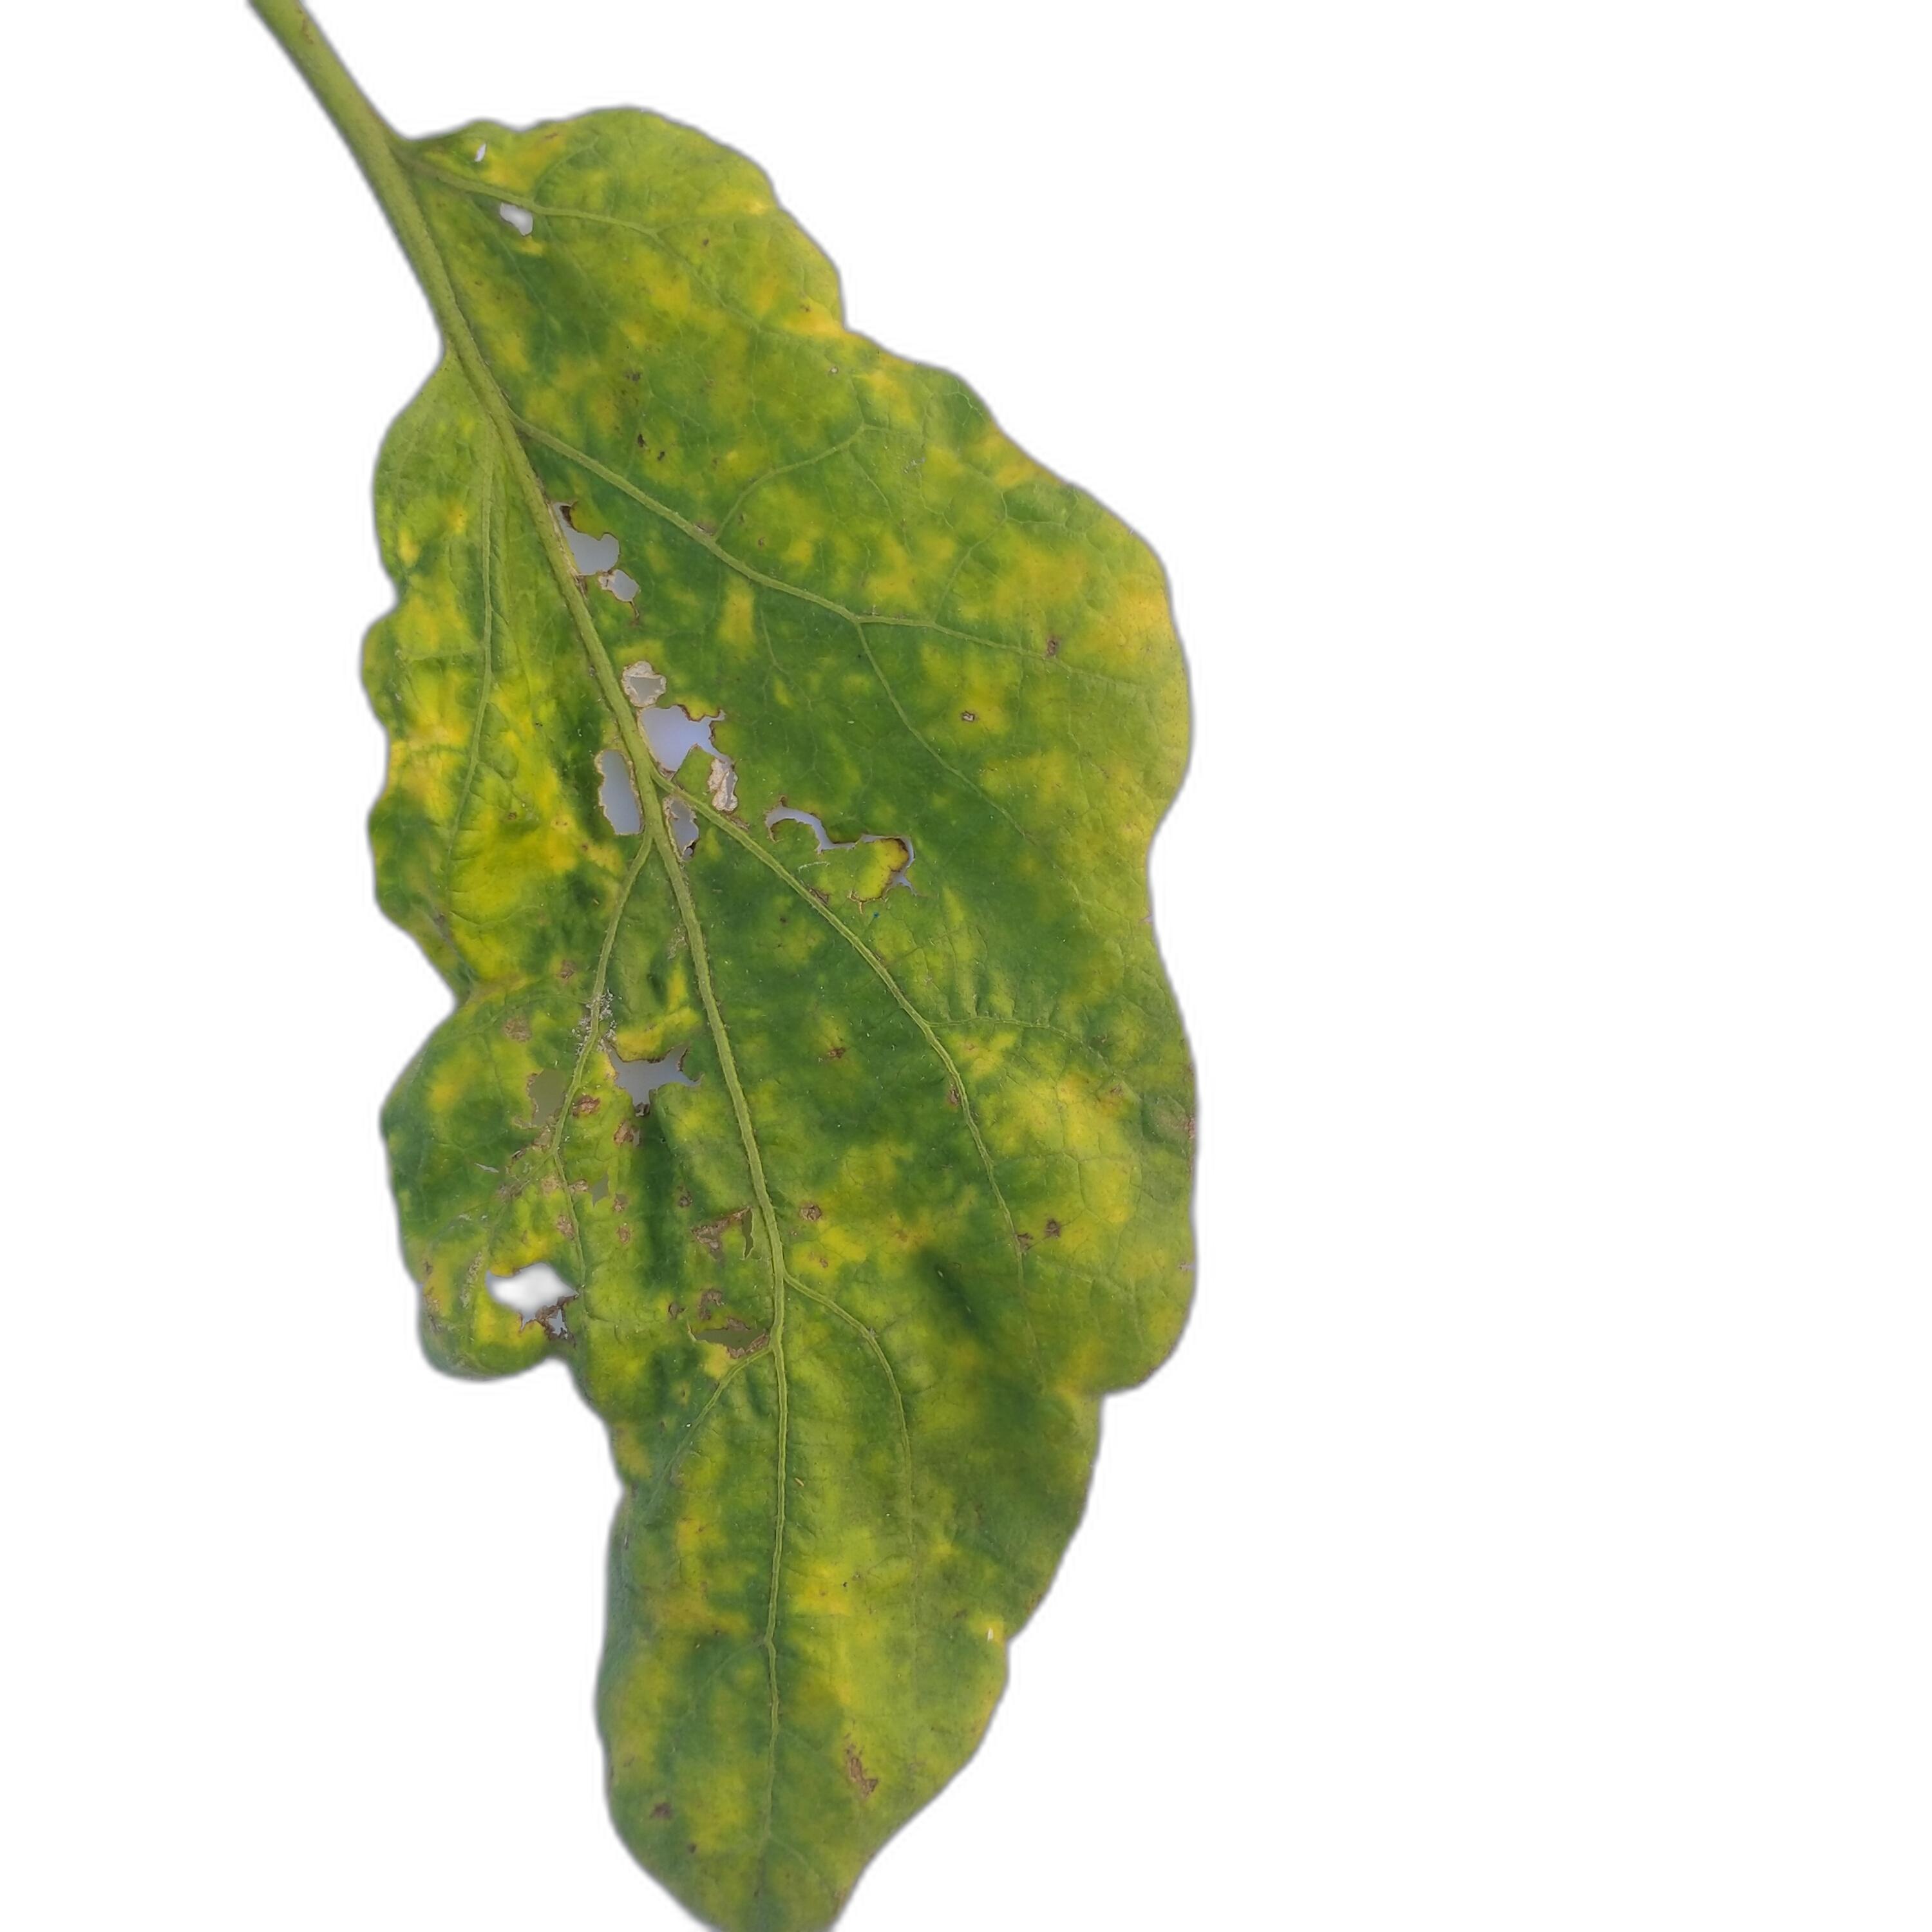
Label: Leaf Spot Disease